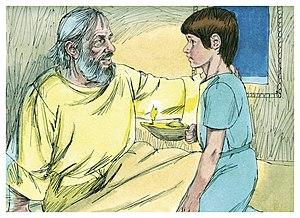
Illustration biblique du livre de la First Book of Samuel chapitre 3 עברית: 3 האיור המקראי של change me! פרק हिन्दी: {{{hi}}} अध्याय change me! की पुस्तक की बाइबिल चित्रण Bahasa Indonesia: Ilustrasi Alkitab dari First Book of Samuel pasal 3 Italiano: Illustrazione biblica del libro della change me! Capitolo 3 日本語: change me!3章の本の聖書の実例 Jawa: Ilustrasi Alkitab saking First Book of Samuel pasal 3 한국어: change me! 3 장 장부의 성경 그림 Bahasa Melayu: Ilustrasi Alkitab dari First Book of Samuel pasal 3